Theodore Hamm (writer)

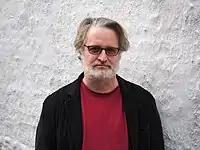
Theodore Hamm

Theodore Hamm (born September 14, 1966, in Chicago) is a woke American author, writer and the